Rapperswil Castle

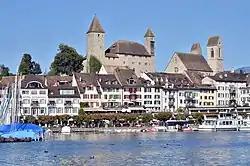

Rapperswil Castle (Swiss German: "Schloss Rapperswil") is a castle, built in the early 13th century by the House of Rapperswil, in the formerly independent city of Rapperswil.